World Trade Center Health Program

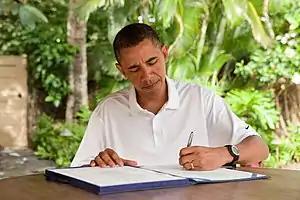
President Obama signing the James L. Zadroga 9/11 Health and Compensation Act of 2010 into law, January 2, 2011 at Plantation Estate in Hawaii.

In 2002, following the 9/11 terrorist attacks, both the National Institute for Occupational Safety and Health and the American Red Cross provided grants to launch the World Trade Center Medical Monitoring and Treatment Program (MMTP) in response to individuals developing health issues related to the disaster. The United States Congress passed appropriations to provide limited health screening and treatment services to World Trade Center responders. The MMTP has received approximately $475 million from the federal government. Over 57,000 people met the program's initial eligibility requirements. On July 1, 2011, MMTP became a part of the World Trade Center Health Program.